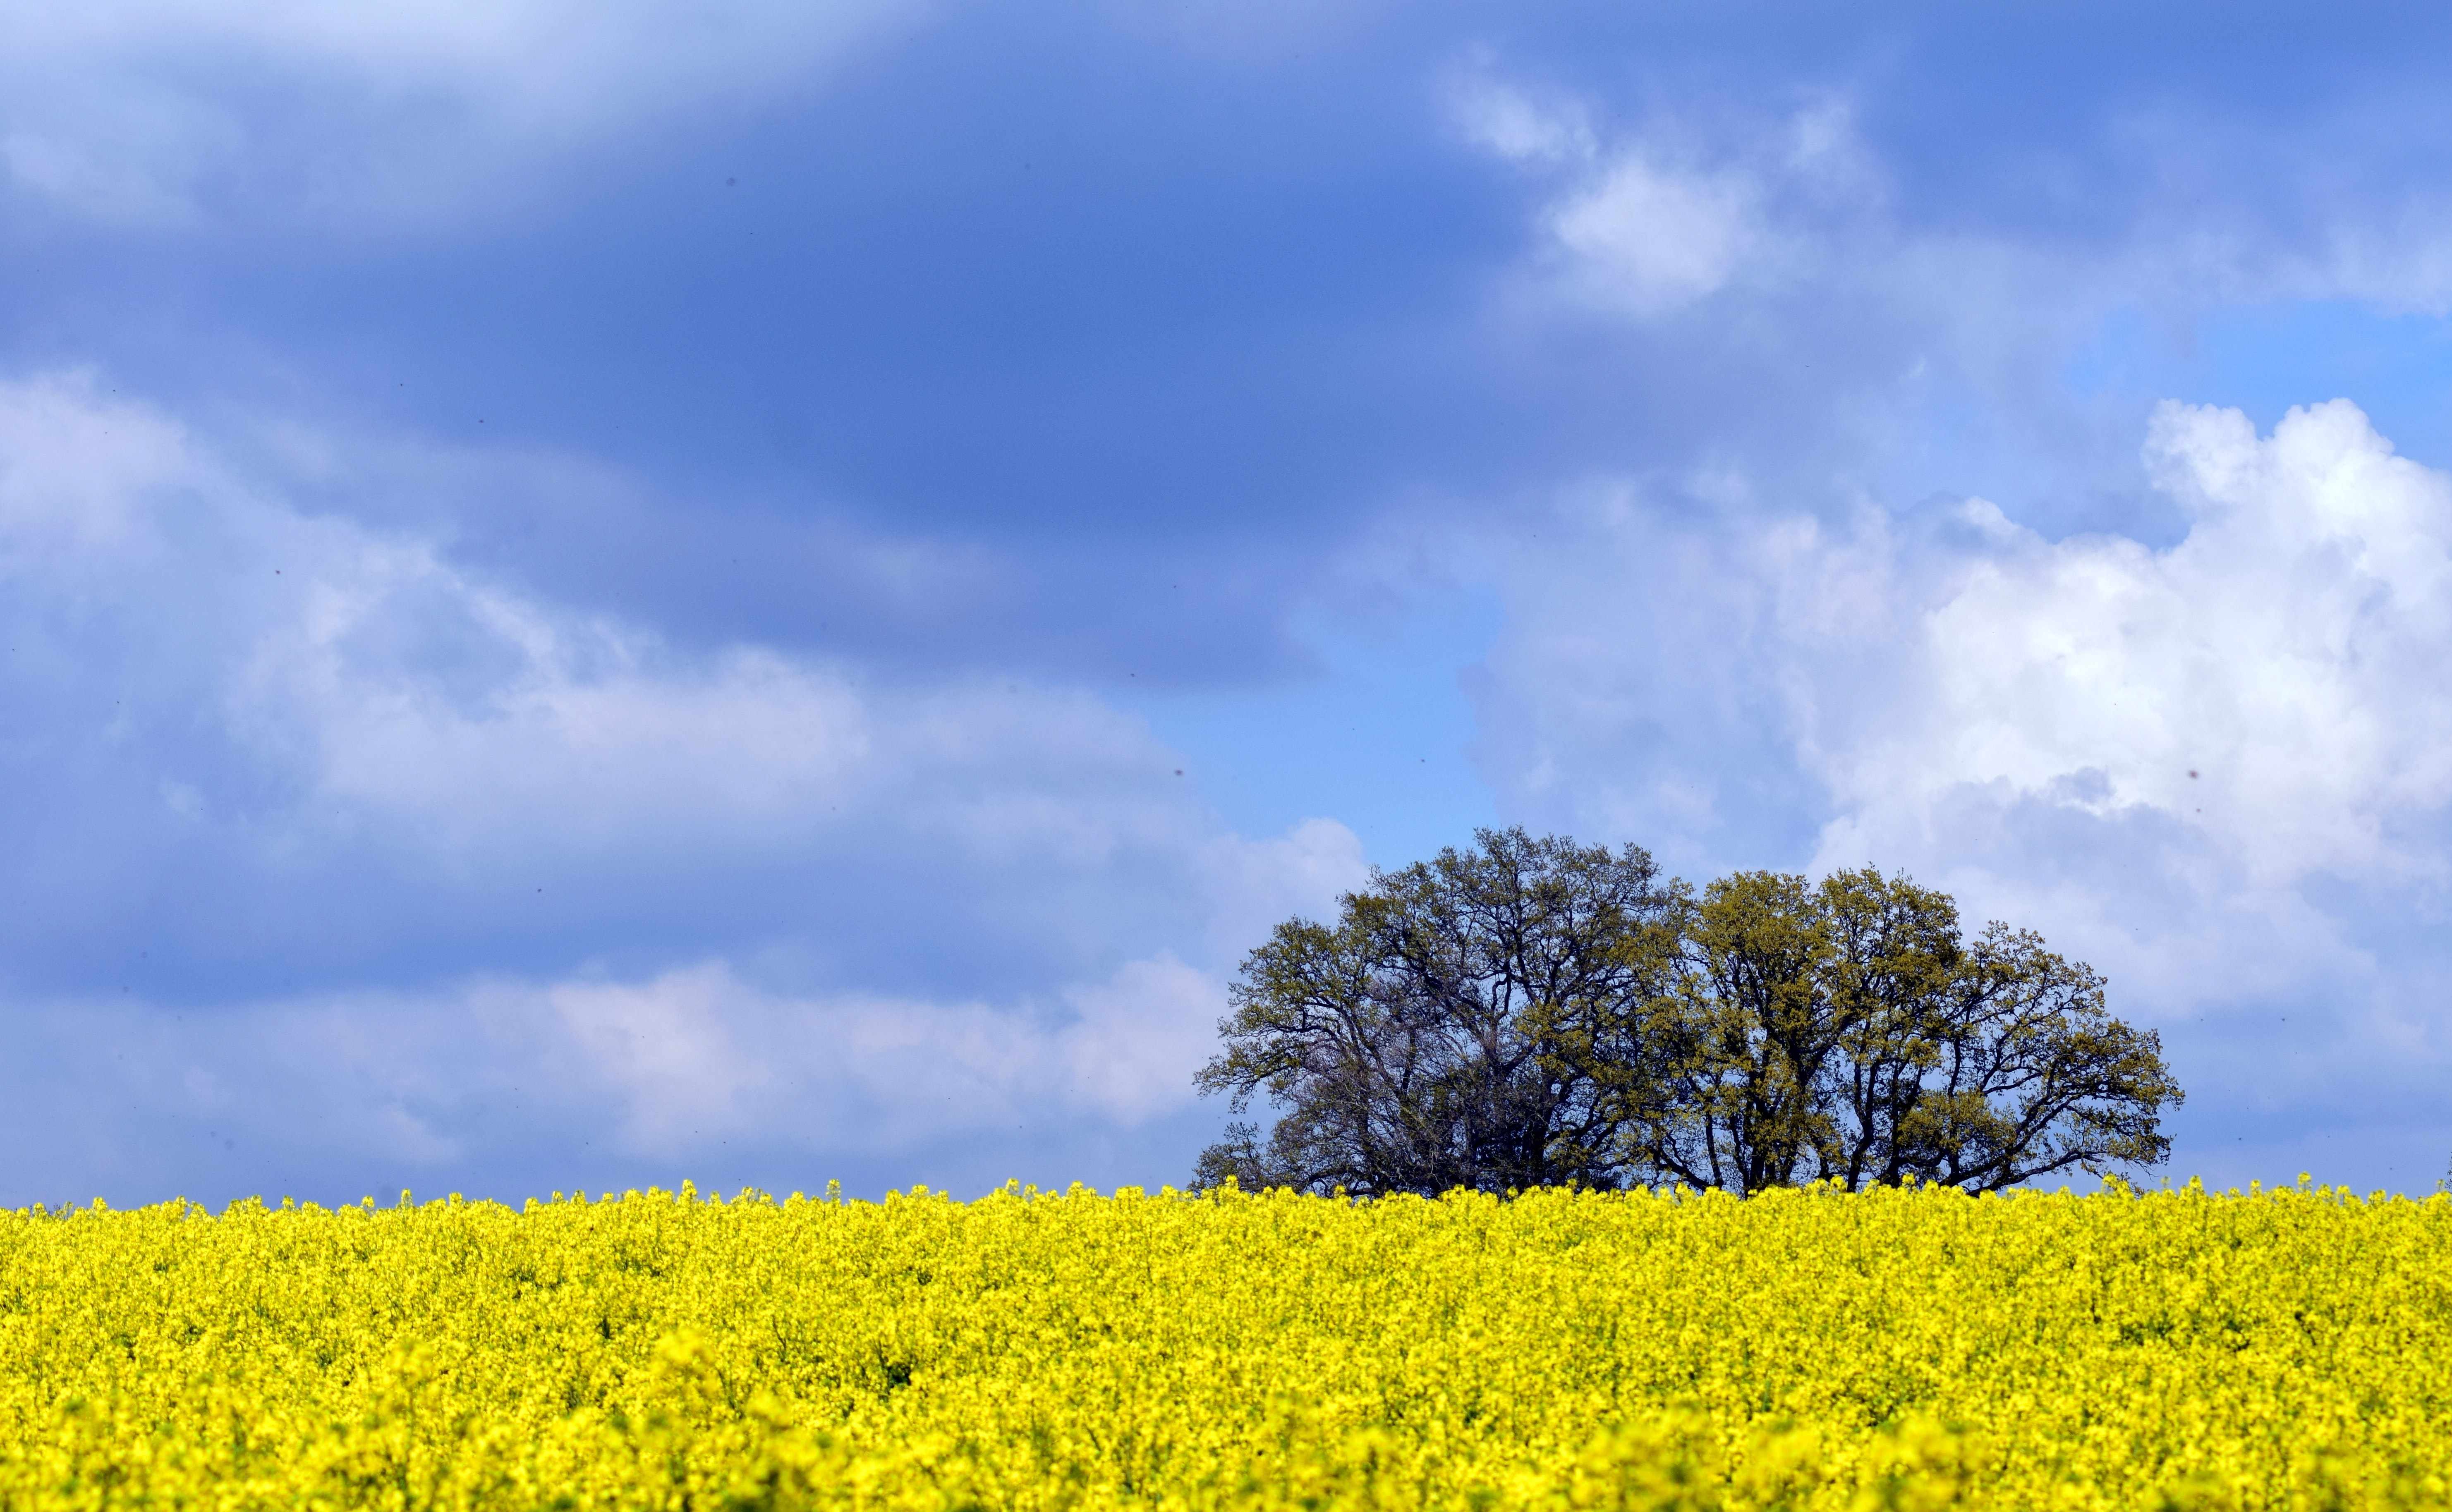
rapeseed, sky, field, canola, natural landscape, yellow, mustard plant, blue, mustard, brassica rapa, plant, spring, crop, vegetable, daytime, agriculture, cloud, meadow, flower, brassica, mustard and cabbage family, tree, flowering plant, summer, cash crop, food, landscape, cumulus, plain, grassland, wildflower, plantation, prairie, meteorological phenomenon, farm, leaf vegetable